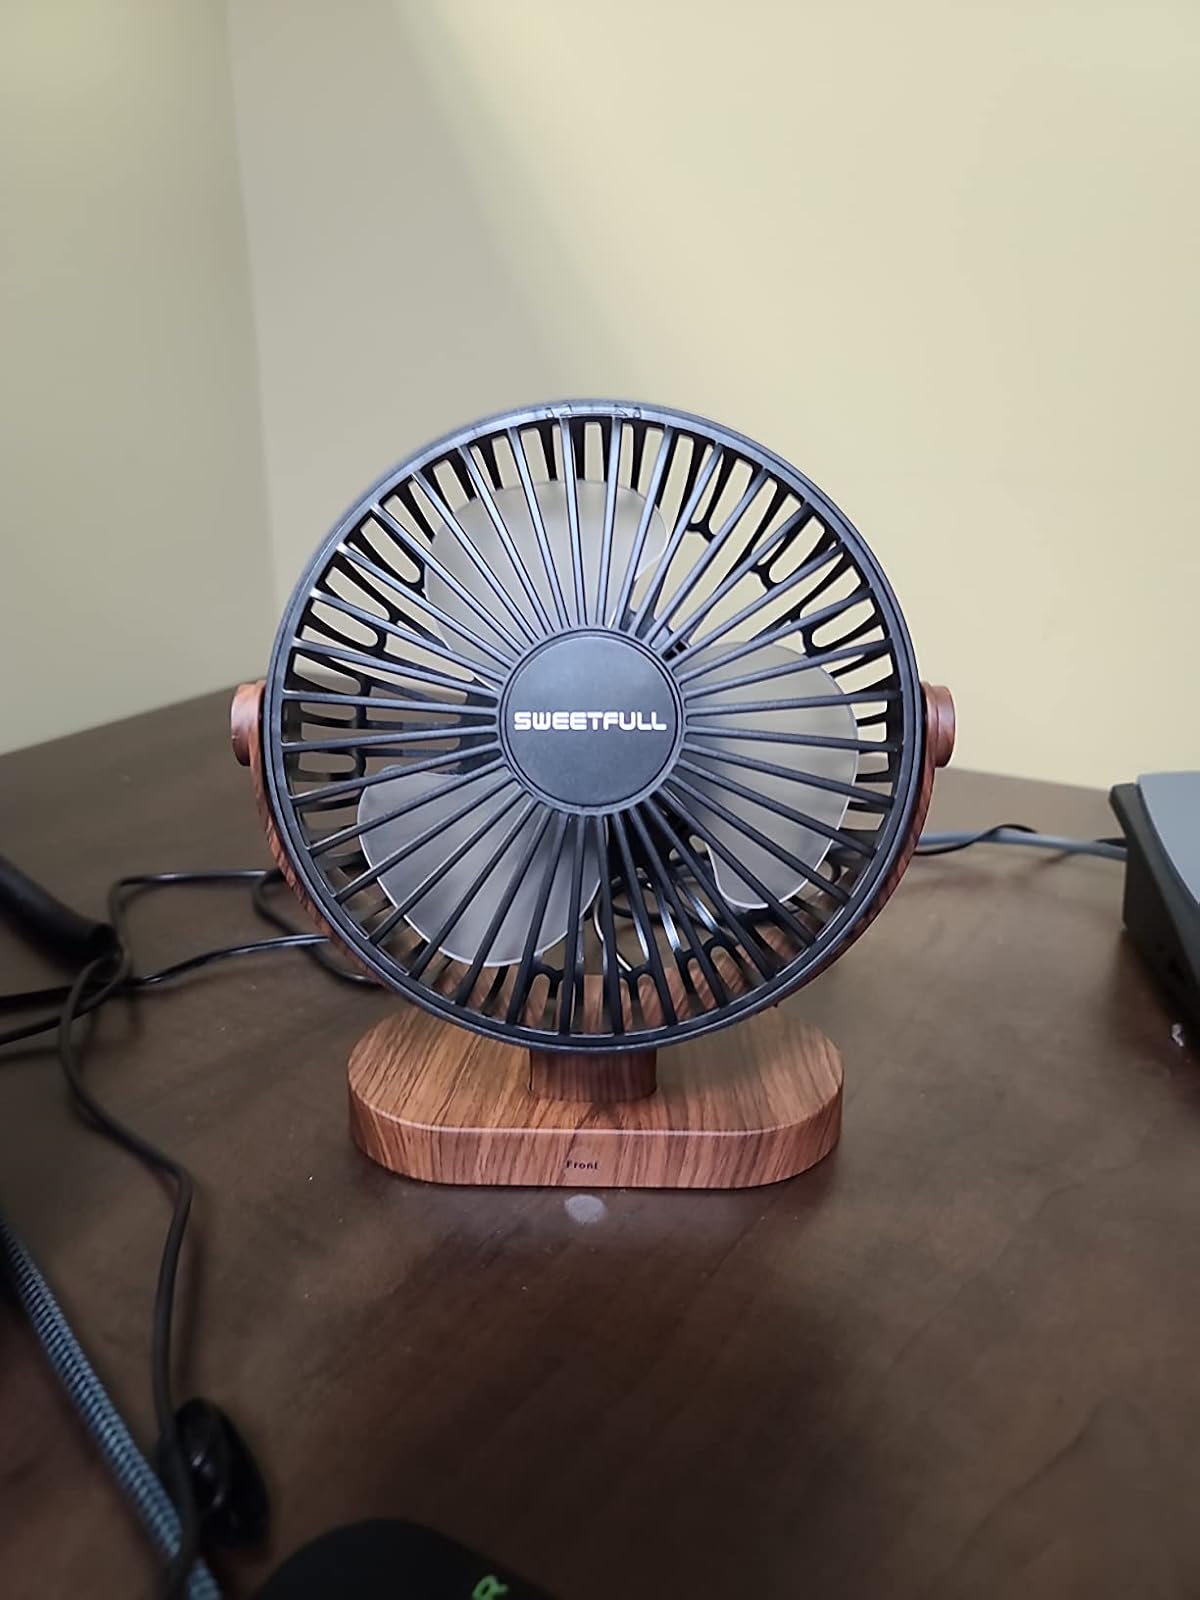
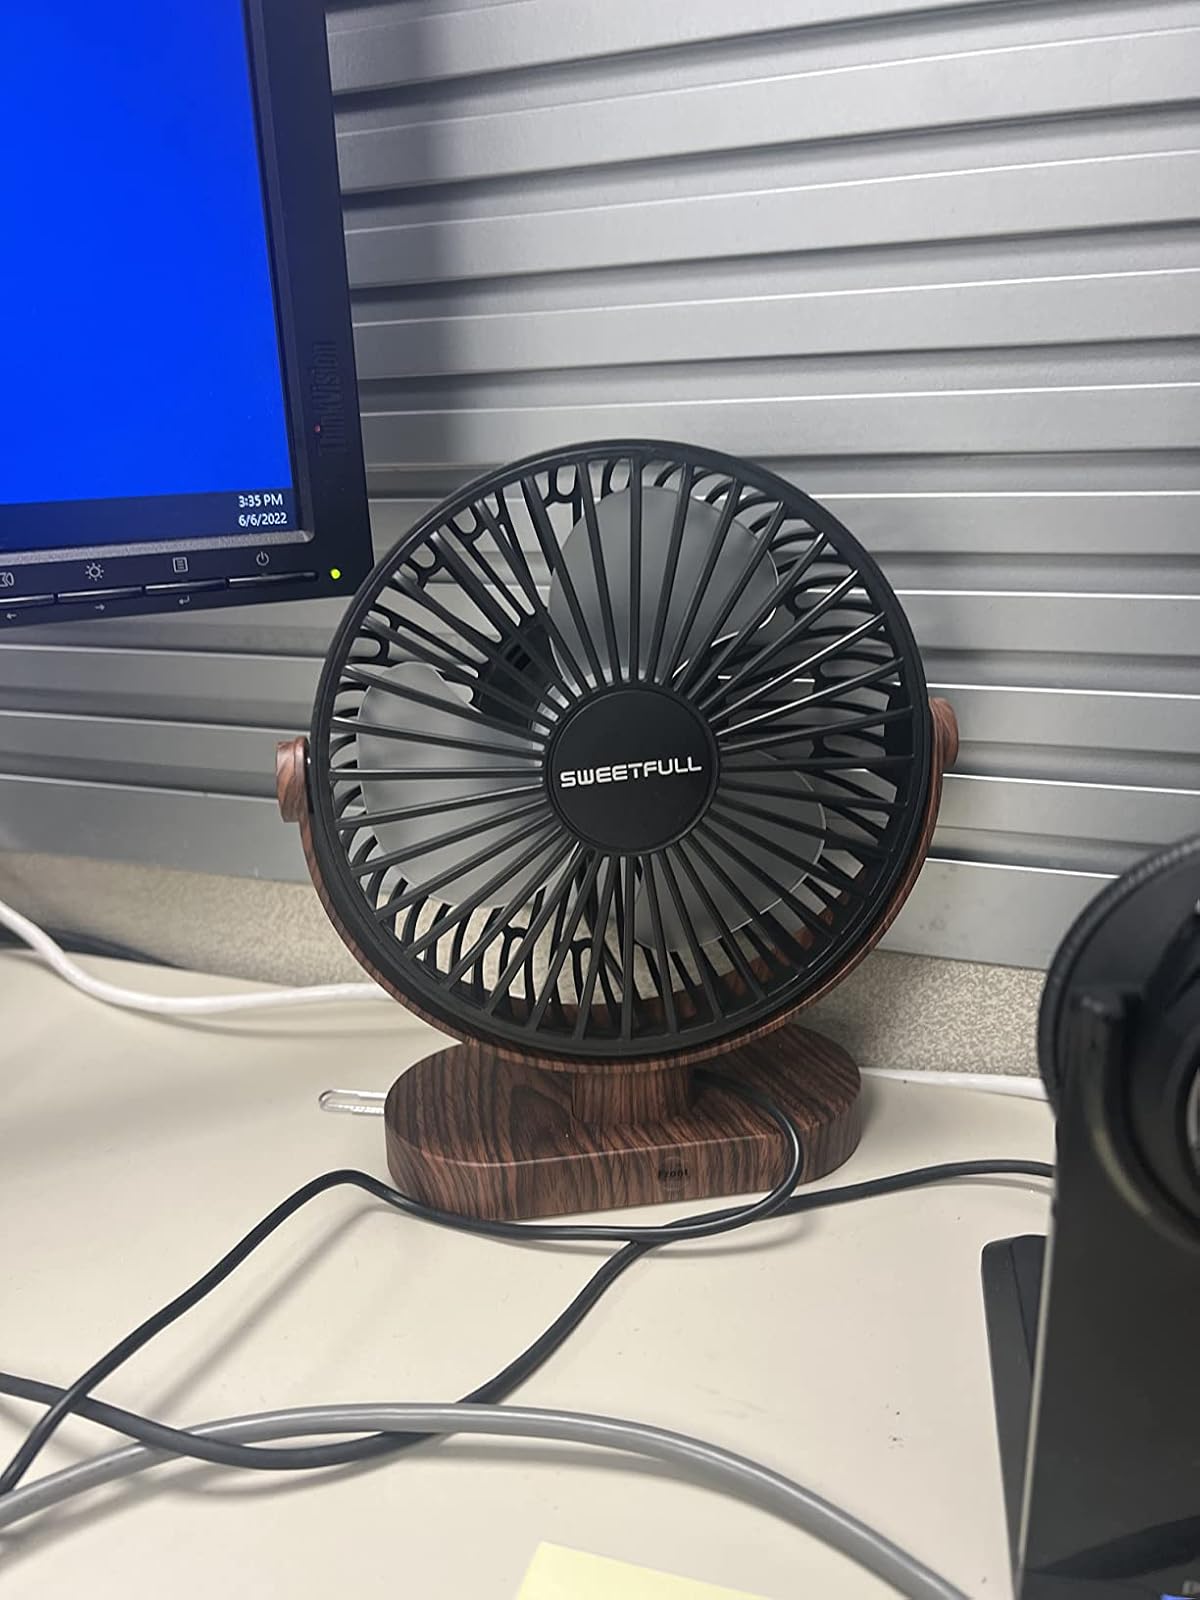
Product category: fan
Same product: yes